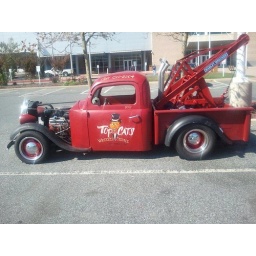
Photo of a Customize tow truck sitting in the convention center car lot down in Ocean City , MD